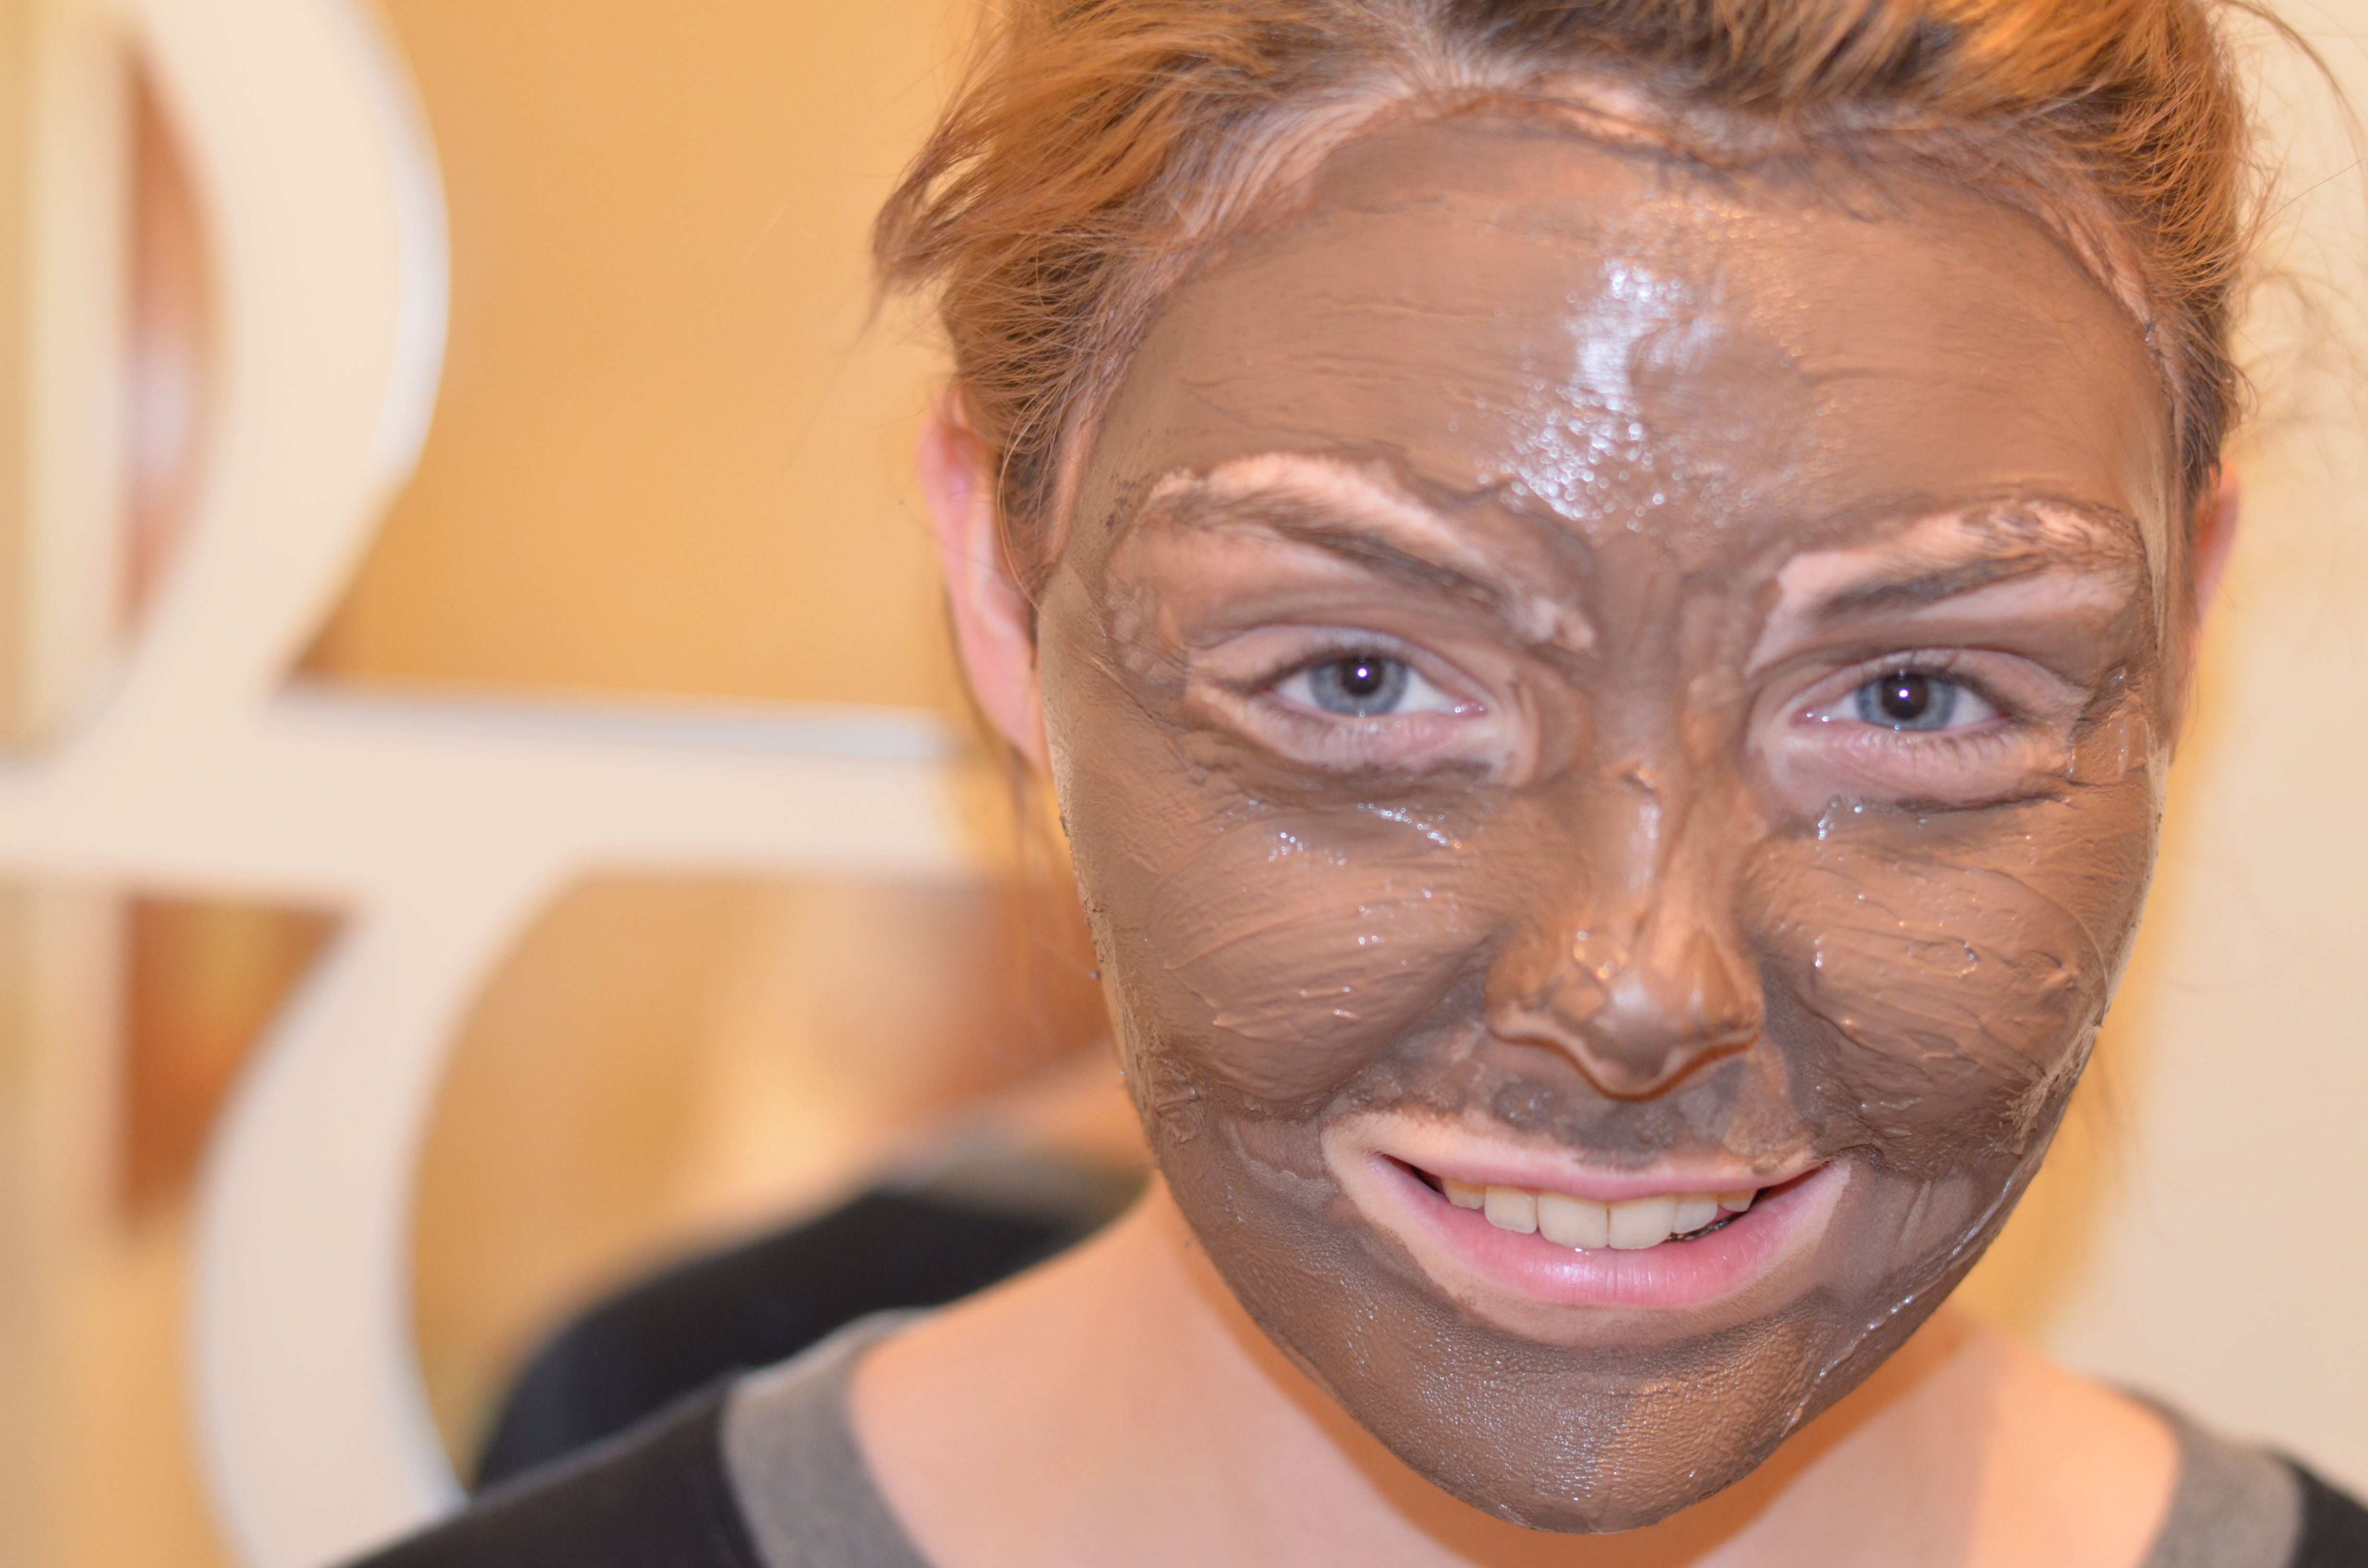
person, girl, hair, female, portrait, color, nikon, chocolate, facial expression, hairstyle, smile, mouth, close up, face, nose, eyes, free, without, 50mm, eye, head, skin, beauty, organ, nikkor, d7000, emotion, d7k